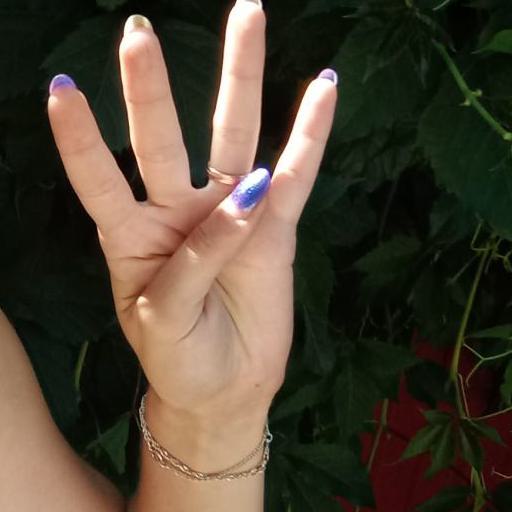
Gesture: four